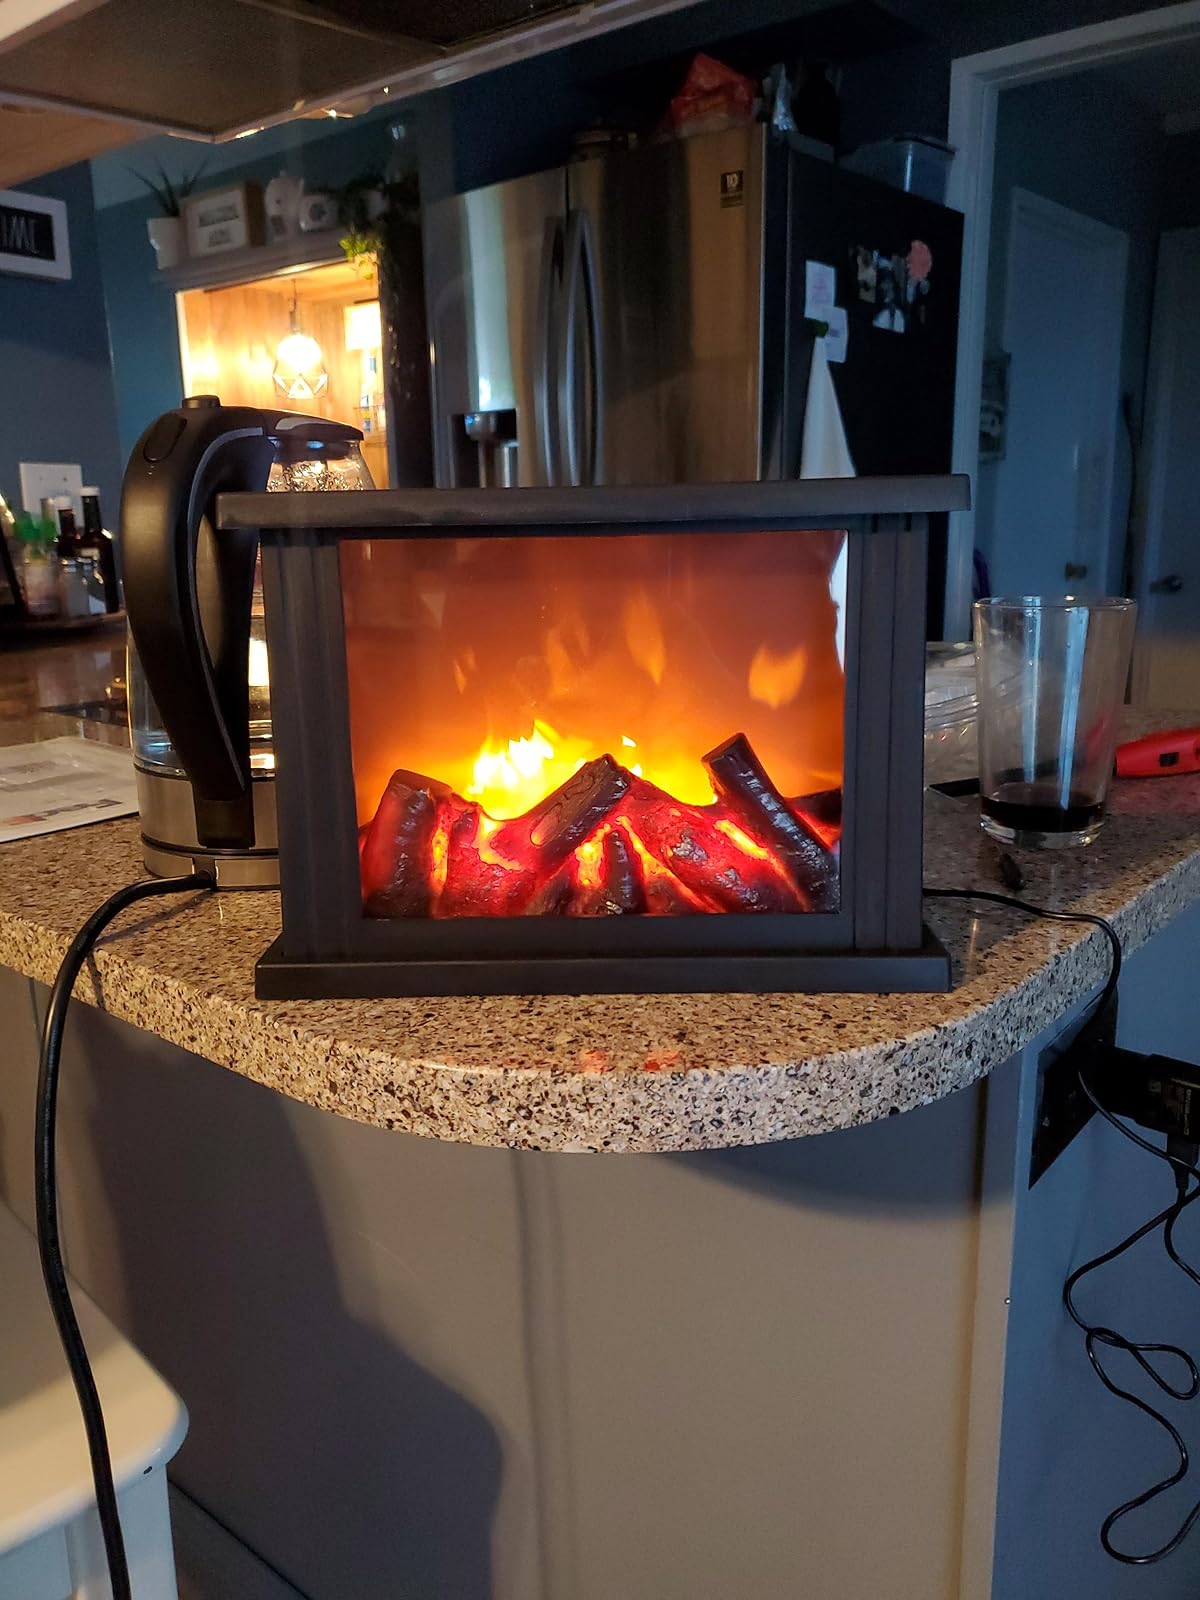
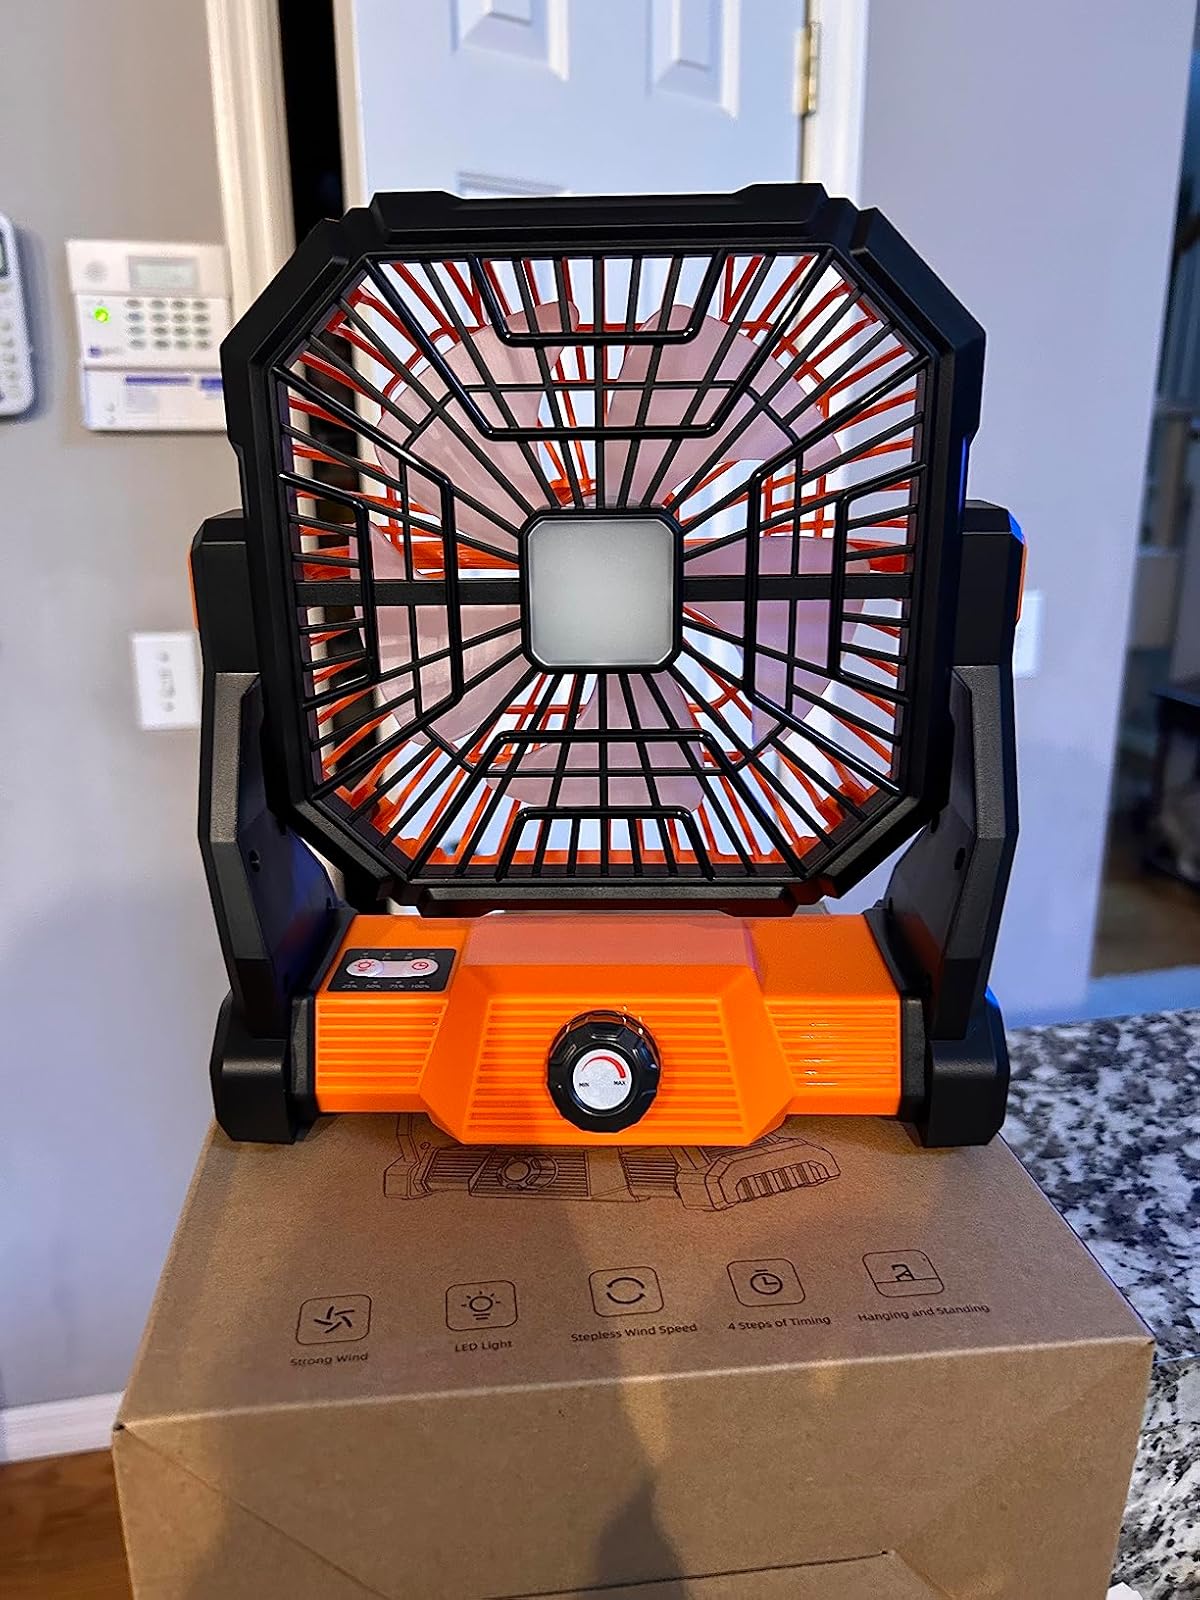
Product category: lantern
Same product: no